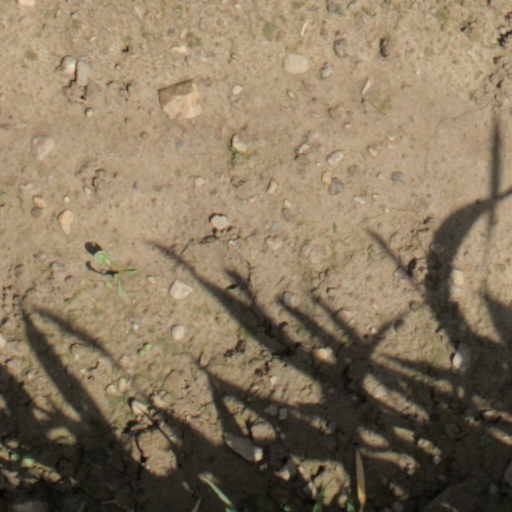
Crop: wheat